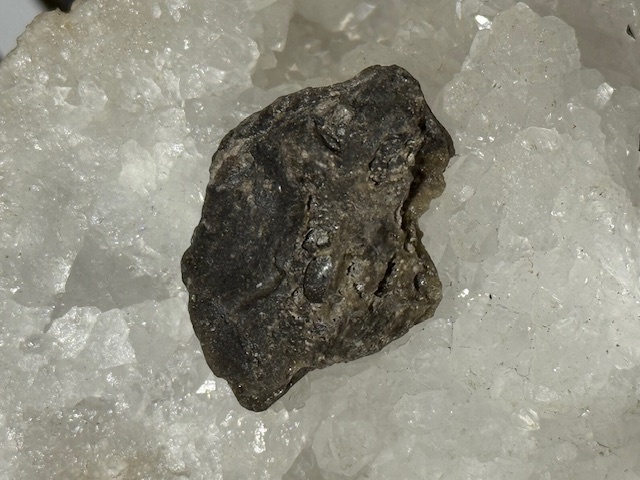
Darwinite
Brand: Oasis de Cristal Inc
Messagère céleste de transformation spirituelle La Darwinite est une variété rare de tectite formée lors de l’impact d’une météorite près du mont Darwin, en Tasmanie. Cette pierre exceptionnelle est née de la fusion entre l’énergie cosmique et la matière terrestre, créant un lien direct avec la Toute-Puissance Universelle . Elle porte en elle la mémoire des étoiles, agissant comme un pont sacré entre les mondes célestes et incarnés . Pierre d’ éveil spirituel , la Darwinite élève la conscience et facilite l’assimilation des connaissances supérieures. Ses vibrations soutiennent la croissance intérieure en aidant à libérer les mémoires spirituelles douloureuses et les expériences indésirables du passé. Elle permet de rester concentré sur sa voie spirituelle, en éclairant le chemin vers la reconnexion à l’essence véritable. Son énergie subtile dissout les peurs d’échec et les blocages liés aux expériences passées, favorisant ainsi l’élan vers la réussite. Elle est une alliée puissante pour tous les projets nécessitant clarté, foi et alignement avec la force de manifestation. En renforçant le lien entre l’énergie créatrice et la matière, la Darwinite active la puissance intérieure et le potentiel latent. Sur le plan physique, on lui reconnaît également des bienfaits pour soutenir la fertilité , en lien avec sa vibration profondément créatrice.
Category: Arts & Entertainment > Hobbies & Creative Arts > Collectibles > Rocks & Fossils > Rocks